Osvaldo Ardiles

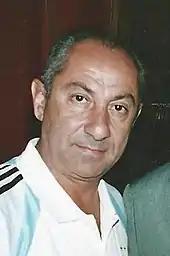
Ardiles in 2006

In July 1989, Ardiles moved into football management with second division Swindon Town when Lou Macari resigned to join West Ham in July 1989. He wowed fans by replacing the long ball style which had been so successful with a new "Samba style", which saw the Town playing attacking football. Part of this change was the new "diamond formation" which Ardiles implemented: a 4–4–2 style with left-sided, right-sided, attacking and defensive midfielders.